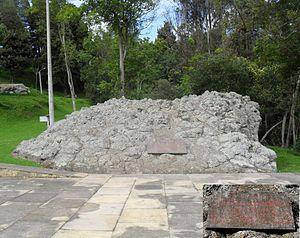
La Légion britannique, ou les Légions britanniques, est un groupe d'unités militaires formé de volontaires étrangers ayant lutté sous les ordres du général Simón Bolívar durant les guerres d'indépendance du Venezuela, de la Colombie, de l'Équateur, du Pérou et de la Bolivie. Ses unités faisaient partie de l'armée de la Grande Colombie qui se battait contre l’empire colonial espagnol.